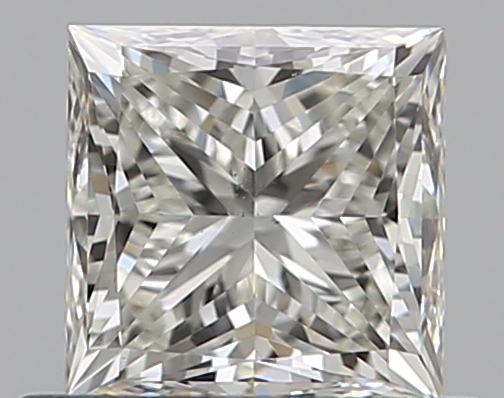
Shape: princess
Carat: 0.6
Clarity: VS2
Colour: I
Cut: EX
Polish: EX
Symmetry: VG
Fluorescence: N
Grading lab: GIA
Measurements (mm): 4.45 x 4.43 x 3.29